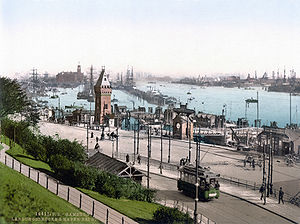
FC St. Pauli / Historie / De tidlige år
Bydelen St. Pauli i Hamburg
FC St. Pauli er en tysk sports- og fodboldklub beliggende i bydelen Sankt Pauli i Hamburg. Foruden fodbold har klubben hold indenfor rugby, amerikansk fodbold, baseball, bowling, boksning, skak, cykling, håndbold, keglespil, softball, triatlon og bordtennis. Imens fodboldspillerne kun har oplevet en moderat succes på banen, er klubben som helhed blevet meget kendt for dens unikke kultur og er meget populær for at være en af landets "kult" klubber, grundet dens antifascistiske politik og placering nær Reeperbahn. Klubben har således mange fans i Danmark og resten af Europa. Efter at være rykket ned til Regionalligaen – den tidligere tredje division i tysk fodbold – i 2002/2003 og blev der i fire år, rykkede FC St. Pauli i 2007 tilbage til 2. Bundesliga og i 2010 for første gang i mange år op i Bundesligaen.